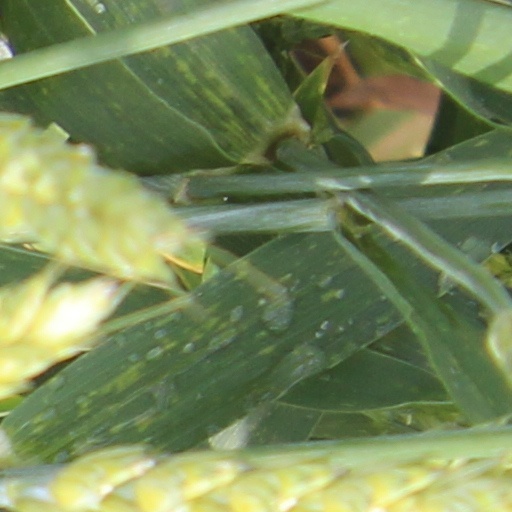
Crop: wheat